George Bradley (Medal of Honor)

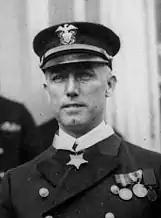
Chief Gunner's Mate George Bradley, October 4, 1923

George Bradley (December 5, 1881 – June 9, 1942) was a United States Navy officer and a recipient of America's highest military decoration – the Medal of Honor.